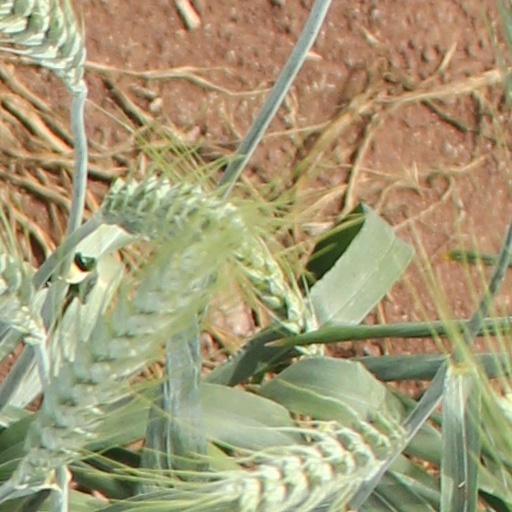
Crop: wheat